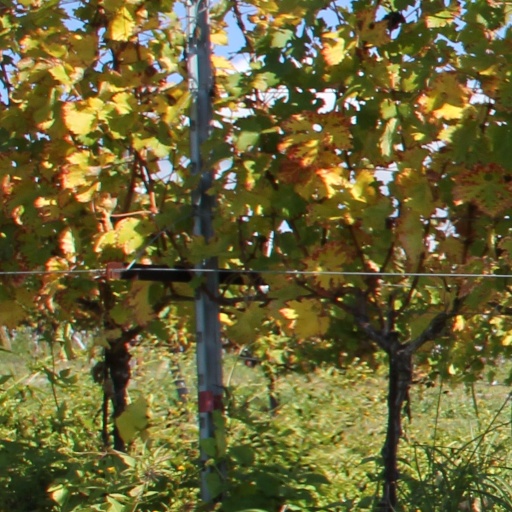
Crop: grape